Rapid Bus

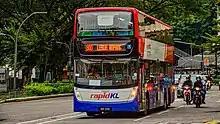
Double-deck buses

On 20 October 2019, Rapid KL put another bus on trial using newly imported Hino Poncho minibus leased from Hino Motors Malaysia, which served the T784 service for 3 months. This bus later transferred to Batu Caves for another trial on T201 service.